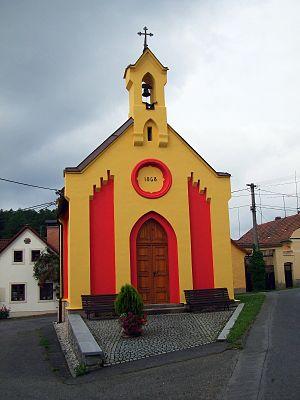
Únějovice est une commune du district de Domažlice, dans la région de Plzeň, en République tchèque. Sa population s'élevait à 112 habitants en 2017.